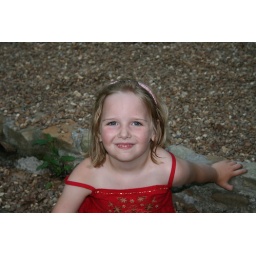
monkey in red